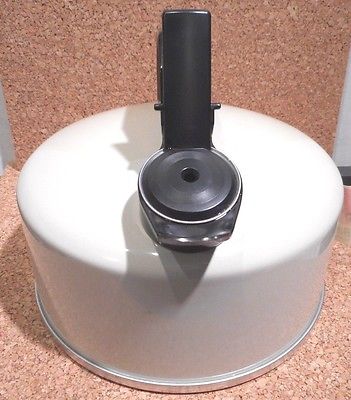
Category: kettle